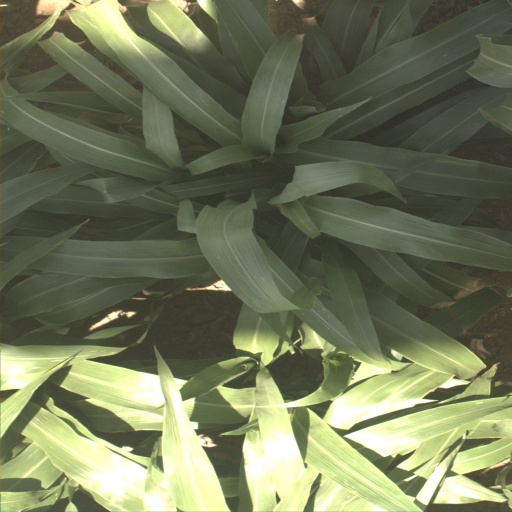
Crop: sorghum